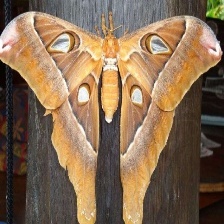
Species: HERCULES MOTH